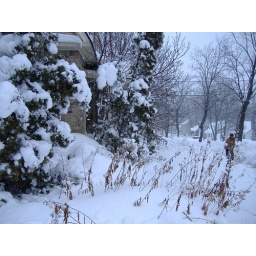
Snow in the trees in front of our house